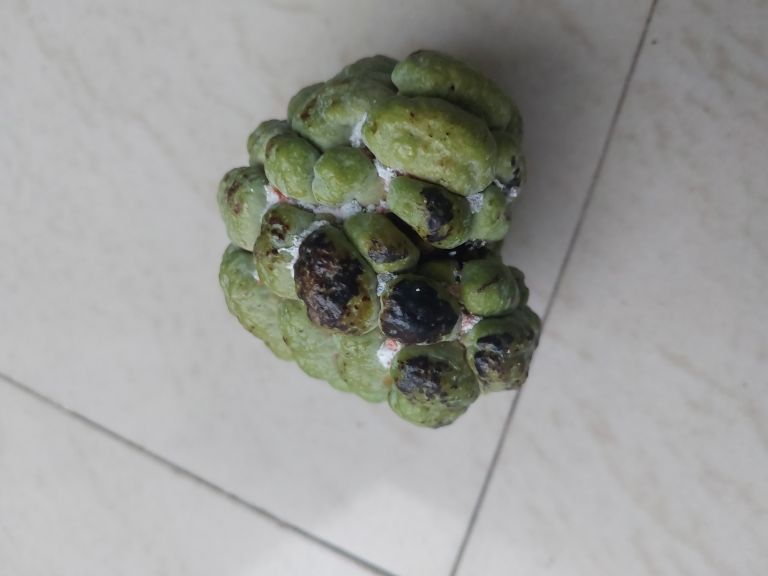
Disease label: Blank Canker